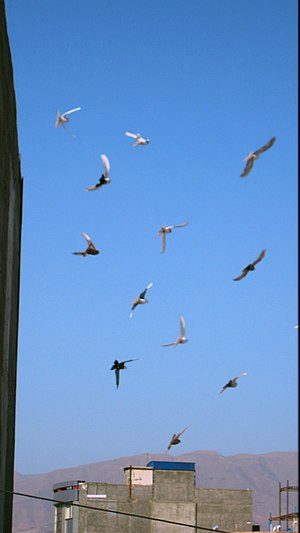
Brevduesport
Brevduer under et løb i Nishapur i Iran.
Brevduesport er en sportsgren, hvor forskellige avlere konkurrerer om at opdrætte og træne de hurtigste brevduer.